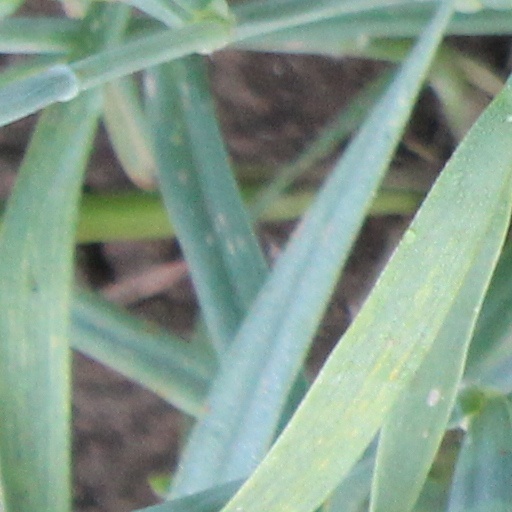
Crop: wheat